Midland, Ontario

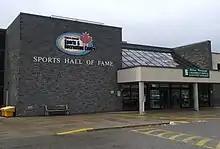
North Simcoe Sports and Recreation Centre building exterior

In the 2021 Census of Population conducted by Statistics Canada, Midland had a population of living in of its total private dwellings, a change of from its 2016 population of . With a land area of , it had a population density of in 2021.